Artemis program

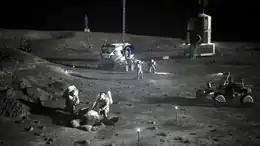
A render of the Artemis Base Camp

In February 2020, NASA released two requests for information regarding both a crewed and uncrewed unpressurized surface rover. The latter, Lunar Terrain Vehicle (LTV) would be prepositioned by a CLPS vehicle before the Artemis III mission. It would be used to transport crews around the exploration site and serve a similar function to the Apollo Lunar Roving Vehicle. In July 2020, NASA established a program office for the rover at the Johnson Space Center in Houston.